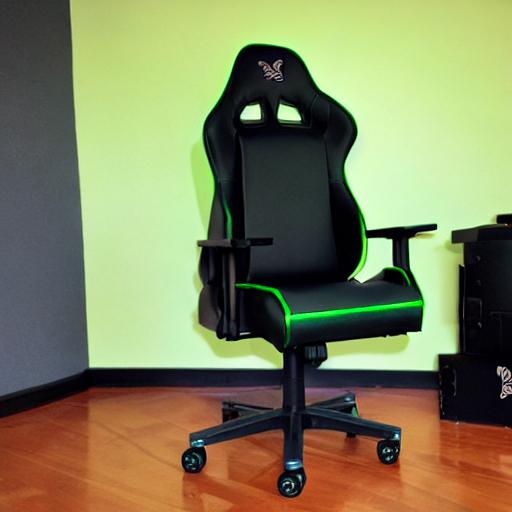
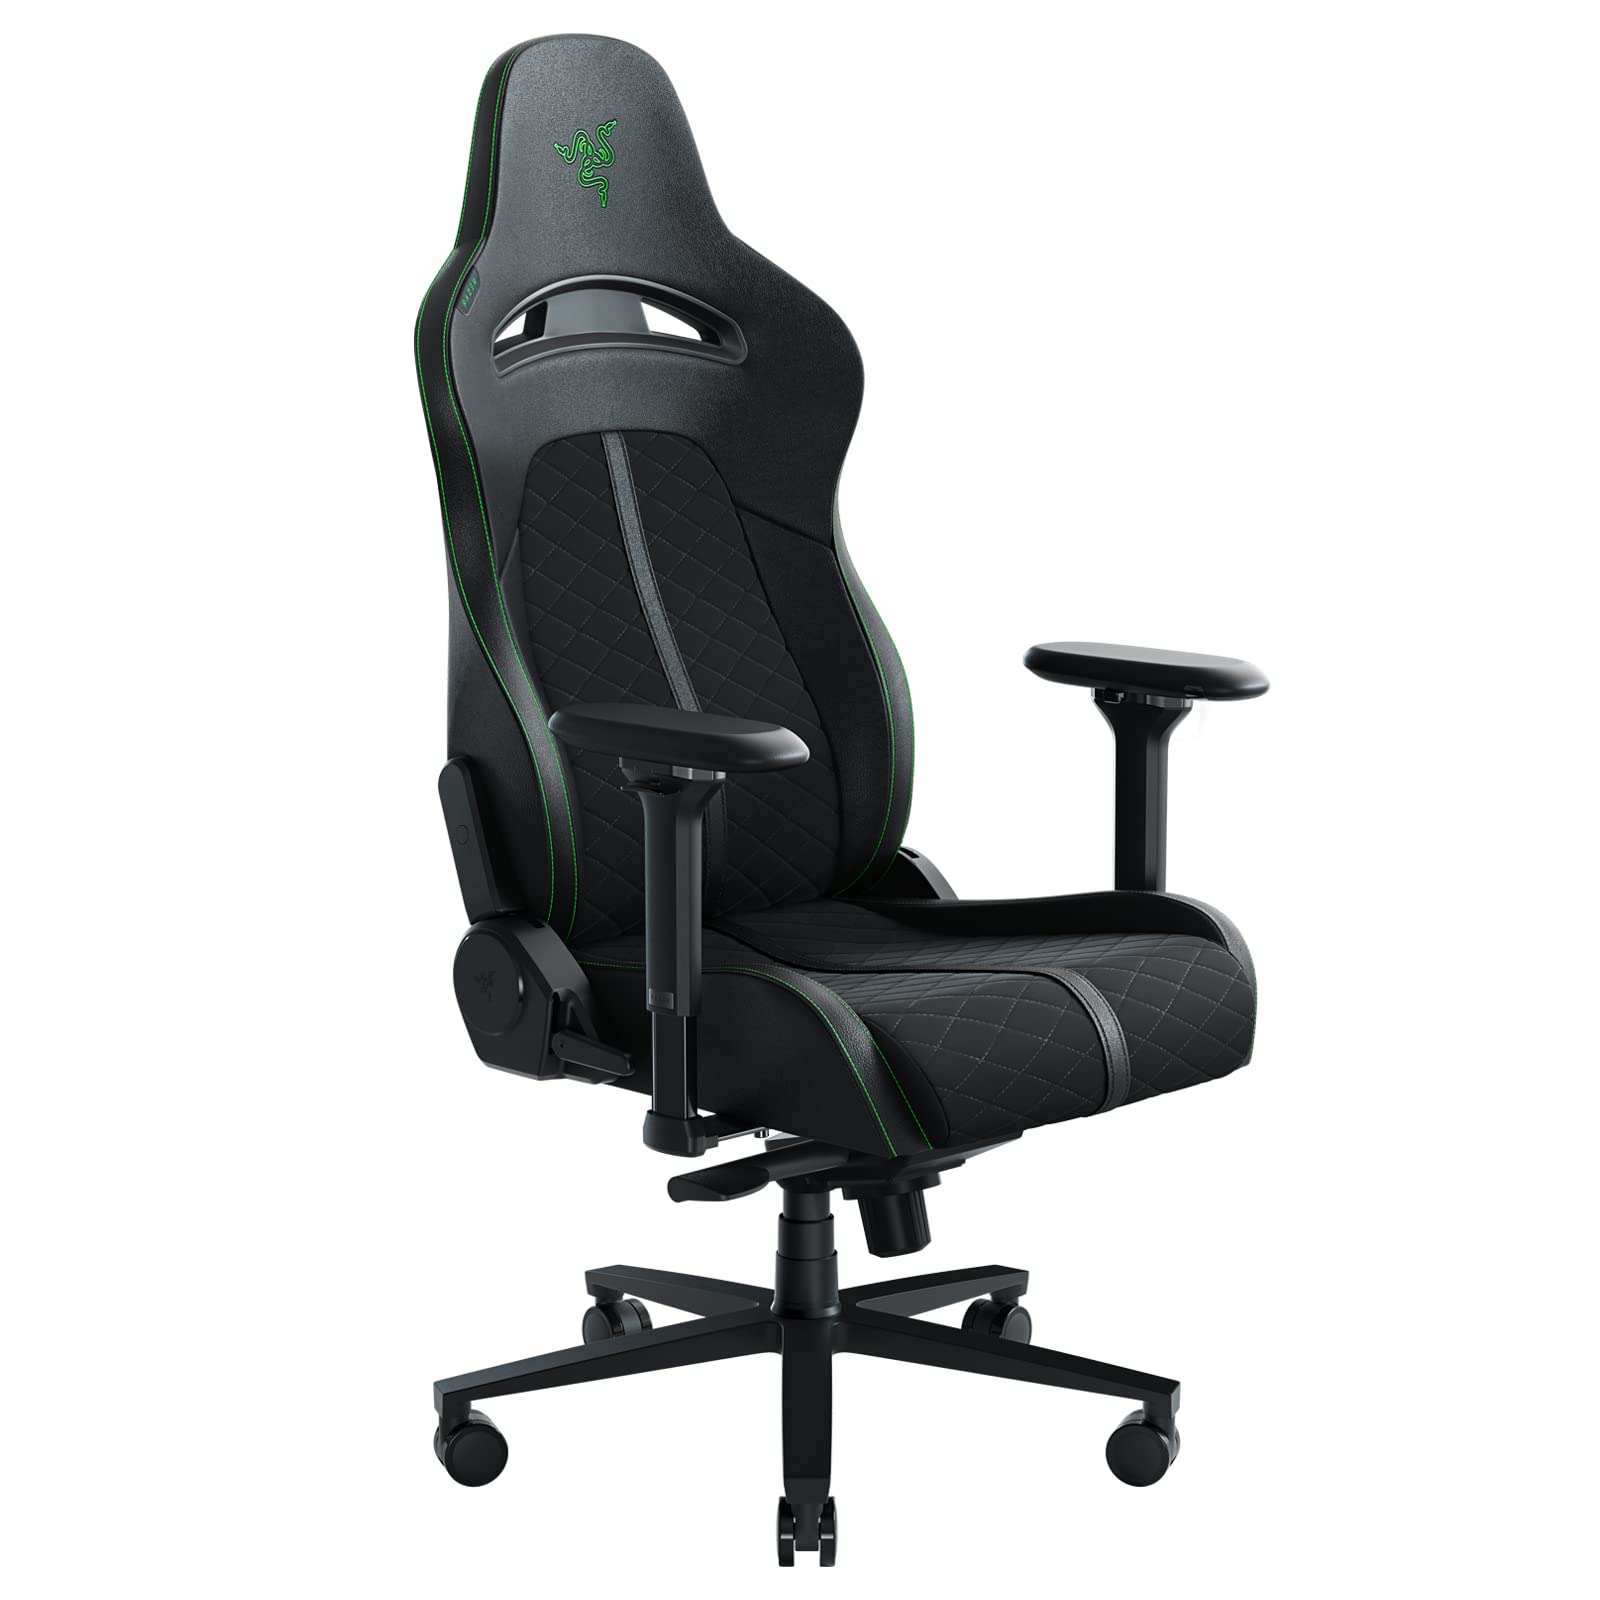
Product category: items_chair
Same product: no